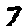
Label: 7